Stokka Church

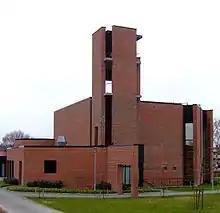
View of the church

Stokka Church is a parish church of the Church of Norway in Stavanger Municipality in Rogaland county, Norway. It is located in the Stokka neighborhood in the Eiganes og Våland borough in the city of Stavanger. It is the church for the Stokka parish which is part of the Stavanger domprosti (arch-deanery) in the Diocese of Stavanger. The red brick church was built in a fan-shaped design in 1974 using designs by the architectural firm: "Byarkitekten Stavanger". The church seats about 500 people.